Kanal 1 (Bosnia and Herzegovina)

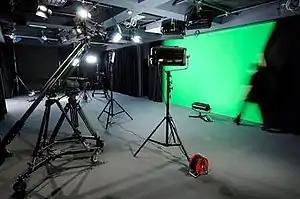
"Kanal 1" TV studio at headquarters in Sarajevo

Daily program scheme on Kanal 1 consists of several music playlists, talk shows, European films and series.